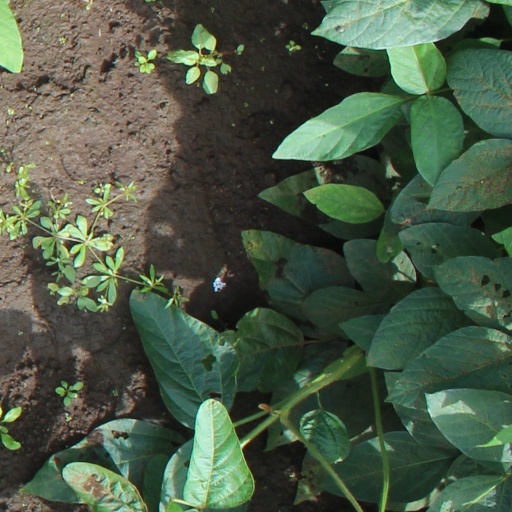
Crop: soybean